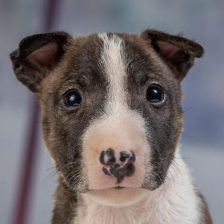
Label: animals